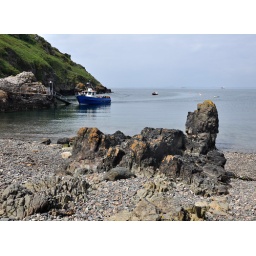
The blue boat taking visitors over to Skomer Island.